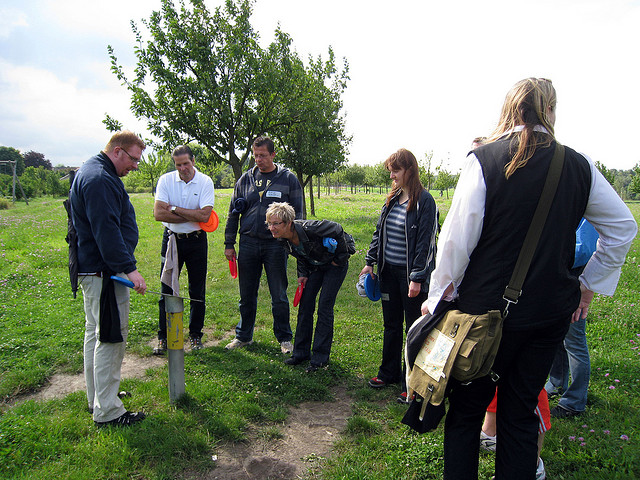
user: Given an image and a question. Answer the question in a short answer. Question: What sport are these people playing a round of? Short Answer:
assistant: golf